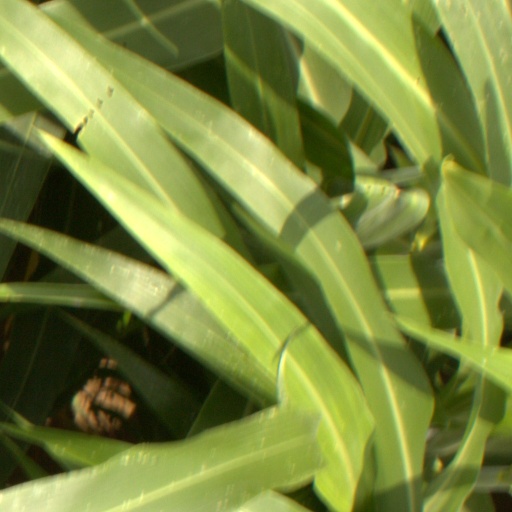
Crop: sorghum